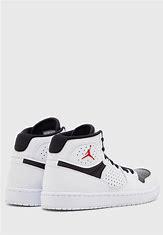
Brand: Jordan
Model: Access